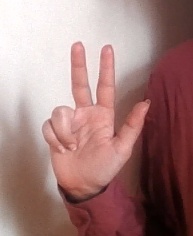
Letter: al